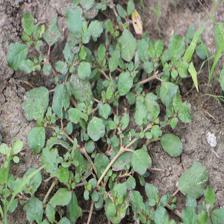
Label: BroadLeafWeed